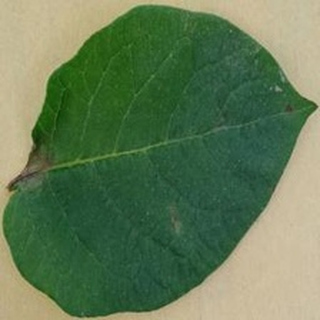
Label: potato_late_blight